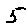
Label: 5